Sari Saarelainen

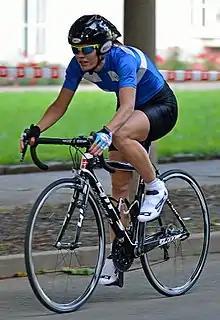
Saarelainen riding in the 2012 Thüringen Rundfahrt der Frauen

Sari Saarelainen (born 1 March 1981) is a Finnish former racing cyclist, who now works as a directeur sportif for UCI Women's WorldTeam . She competed in the 2013 UCI women's road race in Florence.